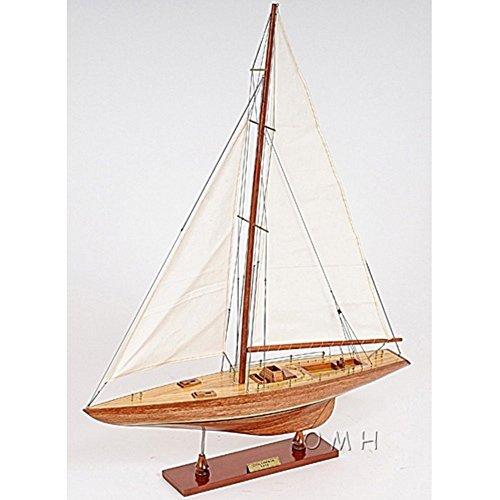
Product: Old Modern Handicrafts Columbia Collectible, Medium
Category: Toys & Games | Hobbies | Models & Model Kits | Pre-Built & Diecast Models | Watercraft
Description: They are 100% hand built individually using plank-on-frame construction method and are similar to the building of actual ships.
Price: $84.99
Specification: ProductDimensions:24x5x31inches|ItemWeight:2.6pounds|ShippingWeight:3.6pounds(Viewshippingratesandpolicies)|Manufacturer:OldModernHandicrafts--DROPSHIP|ASIN:B00N9CMJG4|Itemmodelnumber:Y011